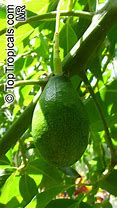
Label: Avocado